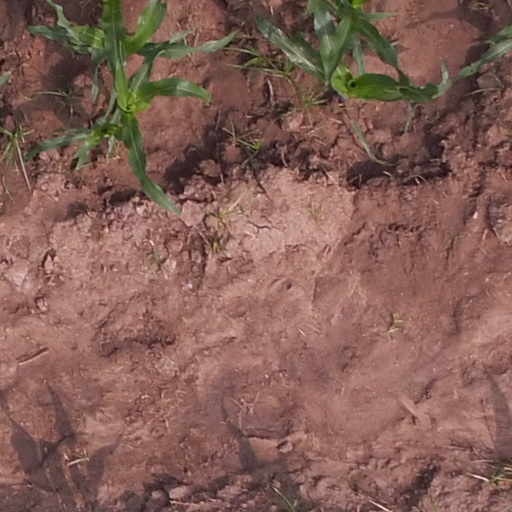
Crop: maize; corn